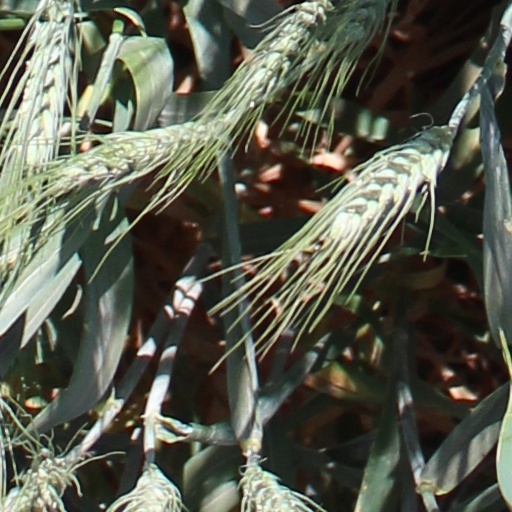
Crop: wheat